Arthropterygius

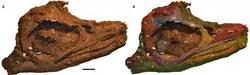
Skull of "A. lundi"

It is difficult to estimate the exact number of vertebral segments that were present in front of the sacrum; the preserved centra suggest that there are at least 43. This is more than the 42 in "Athabascasaurus", the 41 in "Nannopterygius", and the 37 in "Platypterygius americanus", but less than the 46 in "Platypterygius australis" and the 50 or more in "Undorosaurus", "Aegirosaurus", and "Platypterygius platydactylus". The posterior dorsal vertebrae are wider and taller than those near the front, and their front and rear faces are rounded. The first few caudal vertebrae are the proportionally tallest and widest of all the vertebrae, but the vertebrae quickly become shorter vertically prior to the bend in the tail that supported the tail fluke.